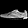
Label: Sneaker